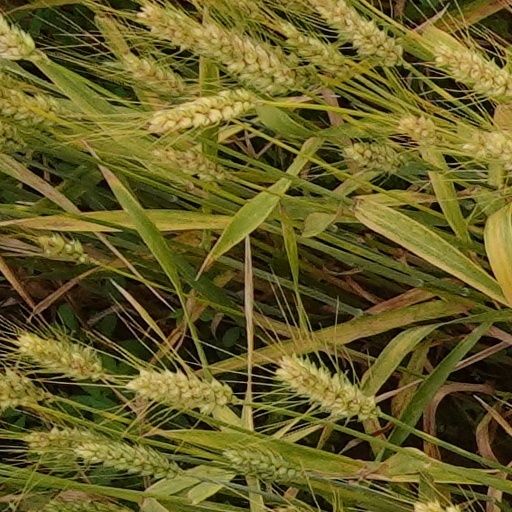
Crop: wheat